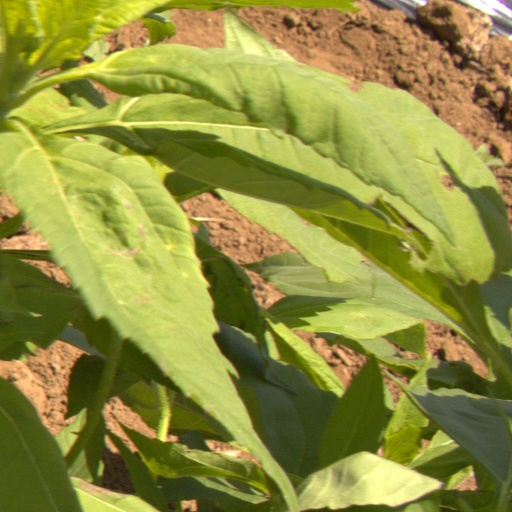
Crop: Jerusalem artichoke